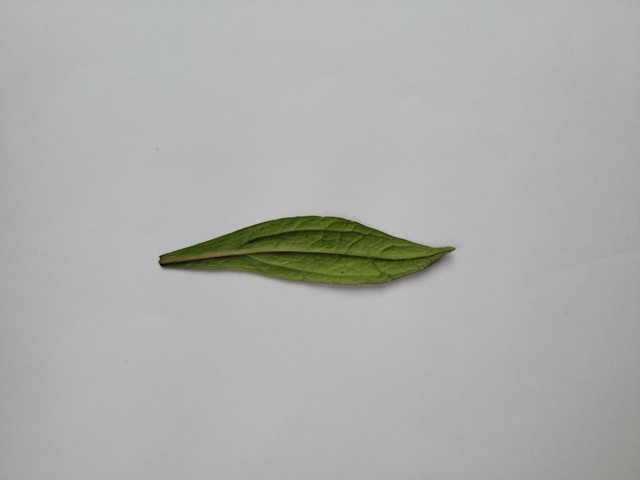
Plant: ayapan